Dida (footballer, born 1973)

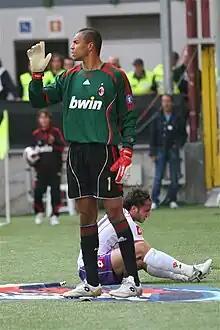
Dida and Giampaolo Pazzini in Milan's goalless home draw against Fiorentina on 6 May 2007

As punishment for their involvement in the "Calciopoli" scandal, Milan began the 2006–07 Serie A season with an eight-point deficit in the standings, and finished fourth behind Internazionale, Roma and Lazio. Following a strike by Lazio's Stephen Makinwa in Milan's 2–1 season opener on 10 September 2006, Dida did not allow a league goal for the next 446 minutes. He played his 200th match for Milan in a 1–0 win over Ascoli on 20 September. However, 2006–07 was also the first injury-plagued season of his career, beginning with knee ligament damage suffered in Milan's 1–0 loss to AEK Athens on 21 November 2006 that side-lined him for the rest of the year. Reserve keeper Zeljko Kalac deputized until Dida returned on 21 January 2007 in a goalless draw with Lazio. He missed 13 total Serie A matches due to recurring knee and shoulder problems, after having missed ten games in the last three seasons combined.